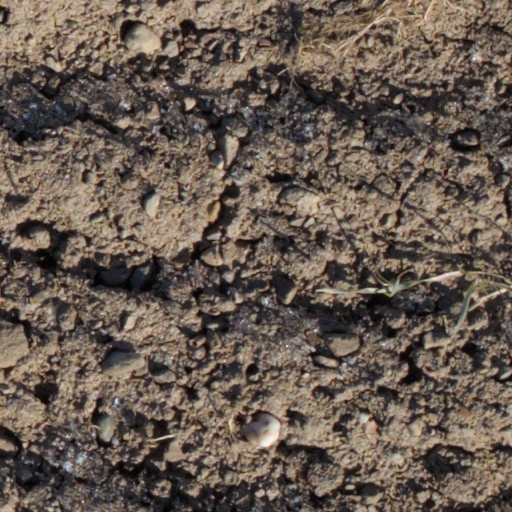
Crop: wheat